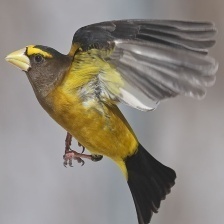
Species: EVENING GROSBEAK
Scientific name: COCCOTHRAUSTES VESPERTINUS